Mikhail Rusinov

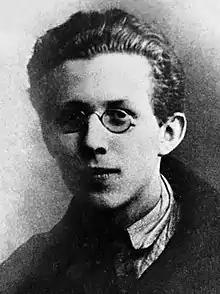
Rusinov in 1928

Mikhail Mikhailovich Rusinov (11 February 1909 – 29 September 2004) was a Russian scientist specialising in optics. He co-founded the USSR Science School of Computational Optics and discovered several optical phenomena, including aberration vignetting (1938), projection centre distortion (1957), and existence of second-order aberration (1986). The phenomenon of projection centre distortion became the basis for engineering photometry.